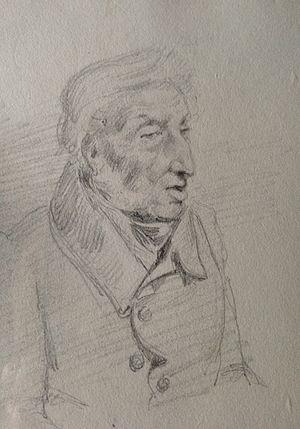
Crayon d'Olivier Bro de Comères (XIXème Siècle) Coll. Particulière
Louis Bro, né le 17 août 1781 à Paris et décédé le 8 octobre 1844 à Armentières est un Chevalier d'Empire, colonel, lieutenant-général de cavalerie et mémorialiste français du XIXᵉ siècle. Il est reconnu pour son rôle dans les campagnes napoléoniennes ainsi que pour sa proximité avec des artistes comme Delacroix.